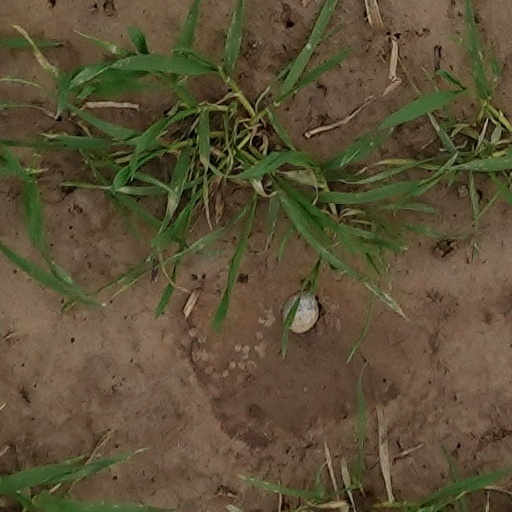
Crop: wheat